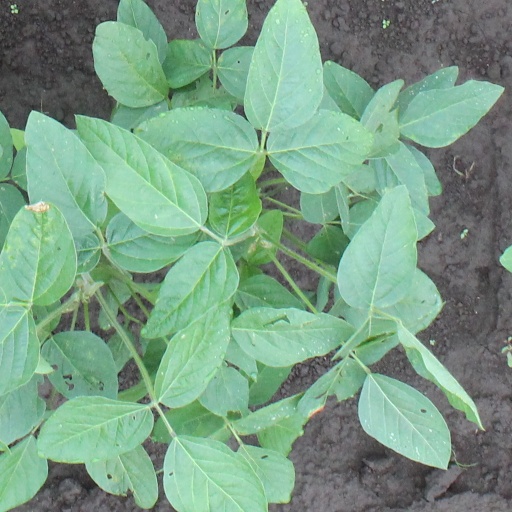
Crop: soybean